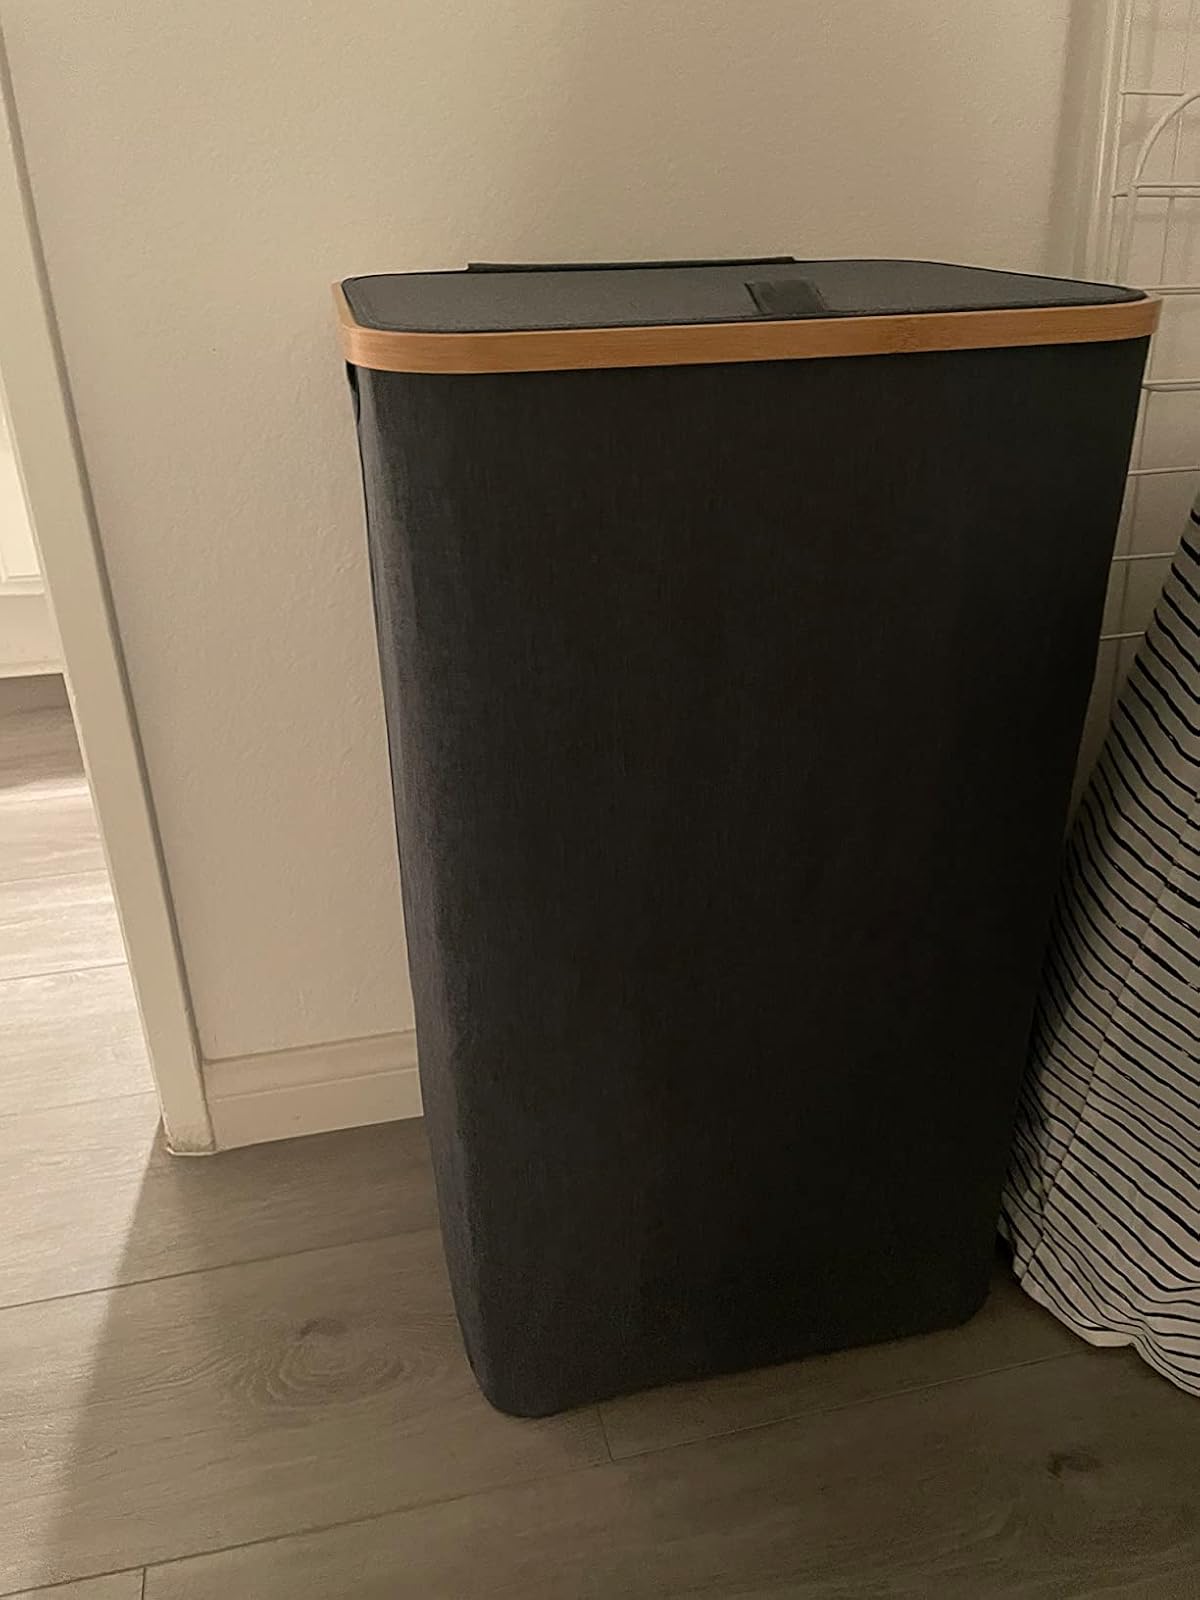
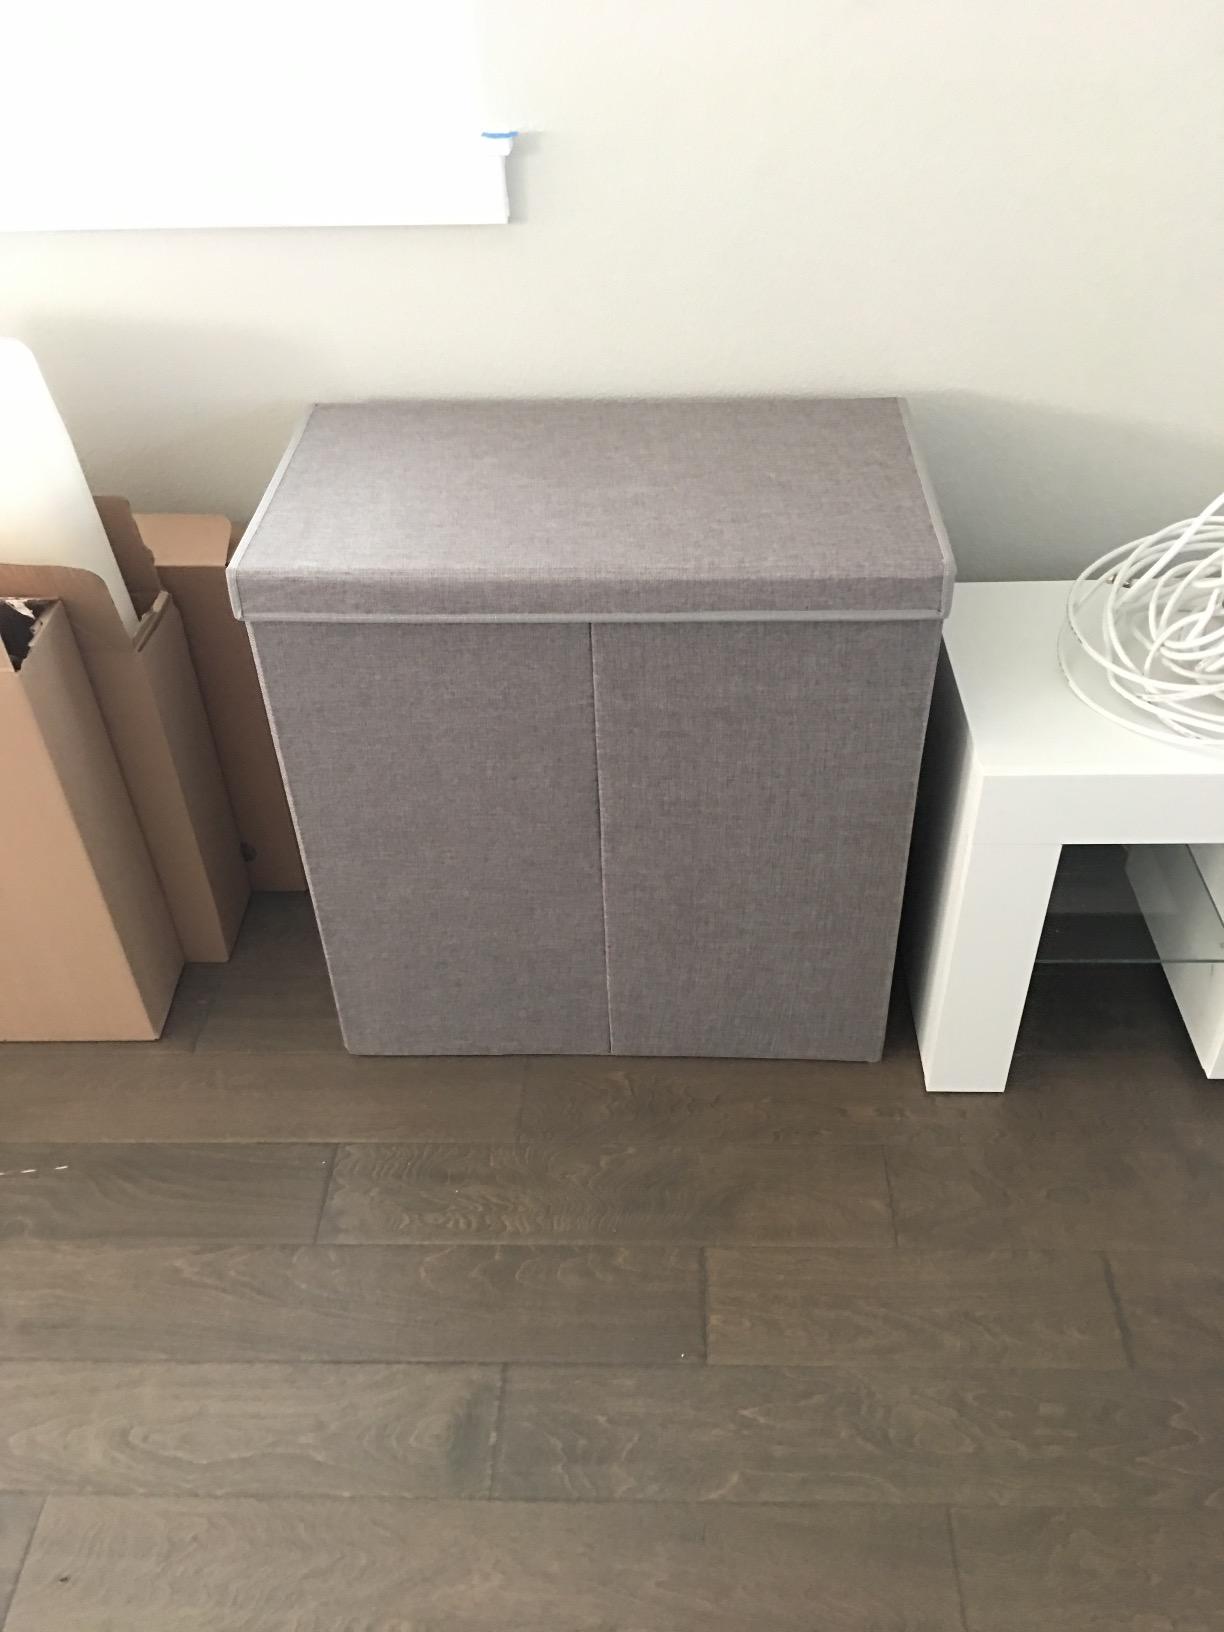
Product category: items_hamper
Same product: no